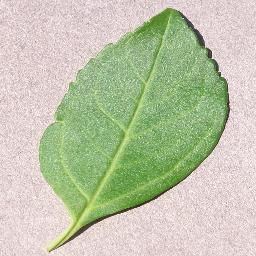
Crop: cherry
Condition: (including_sour)_healthy